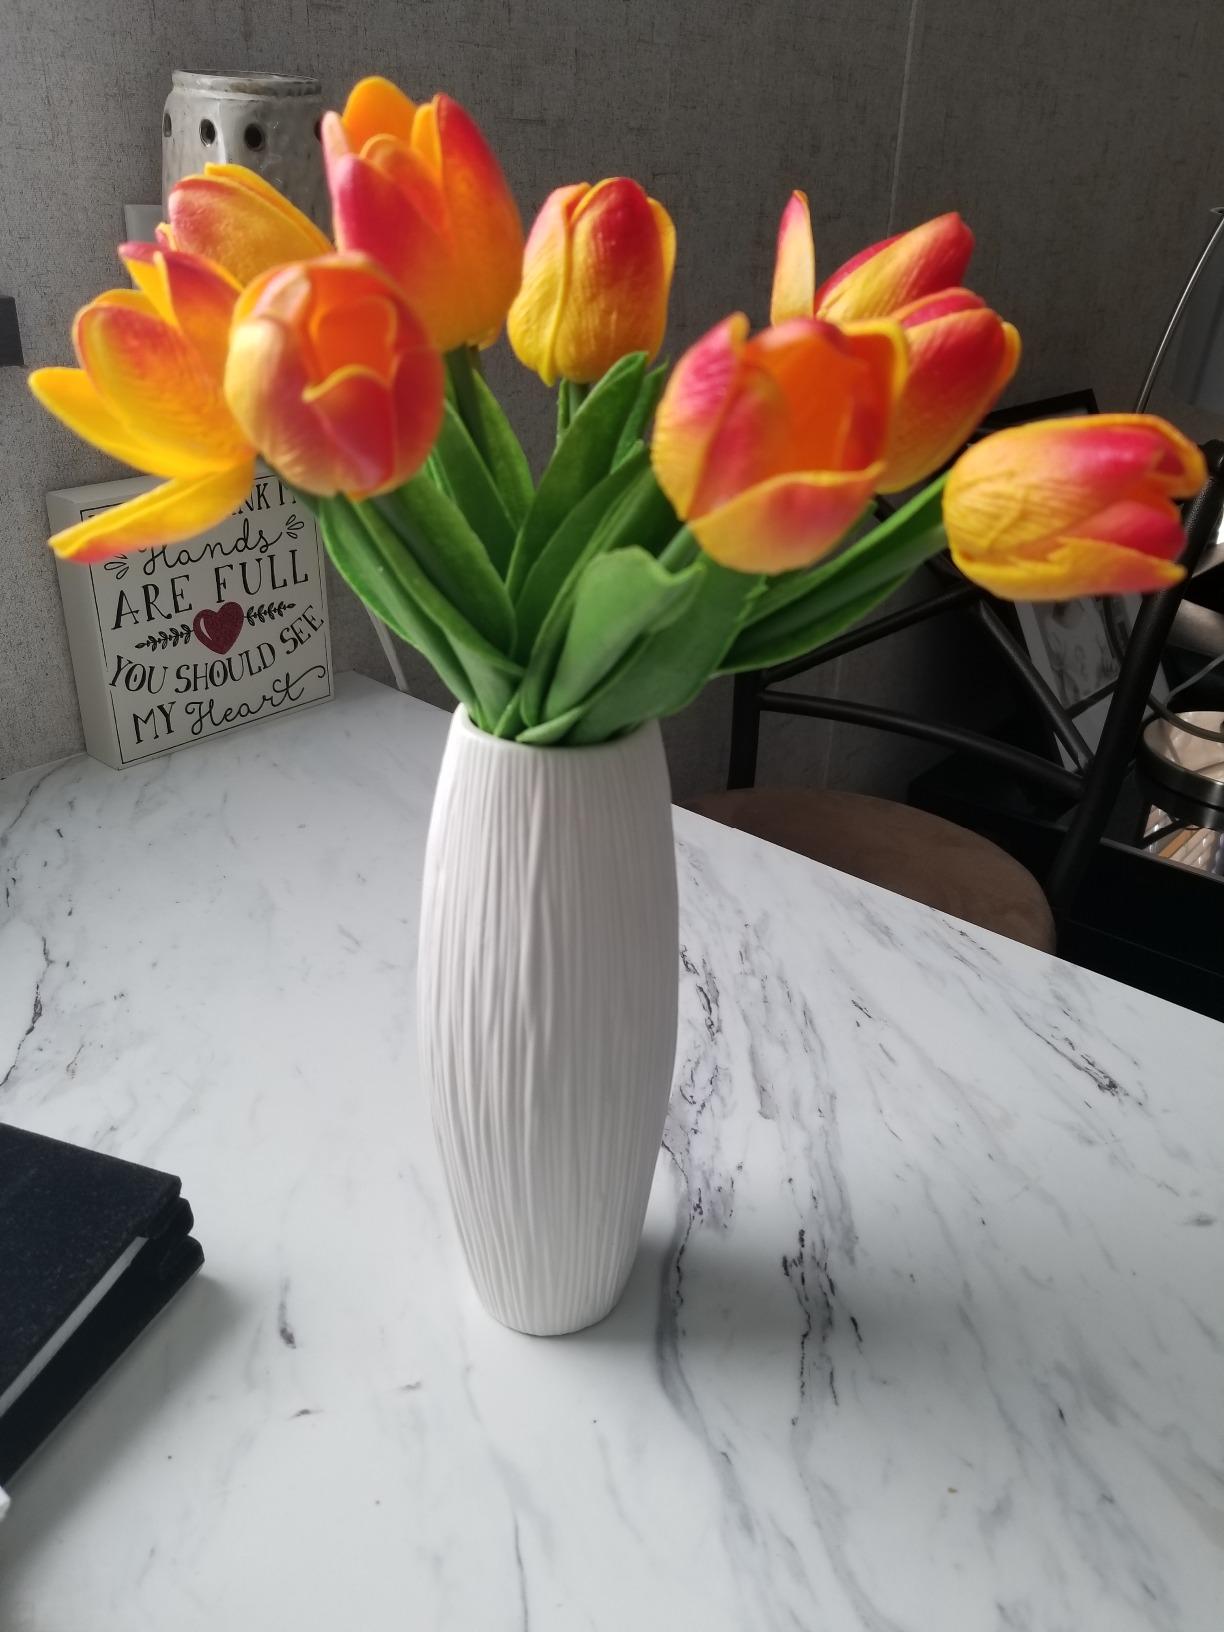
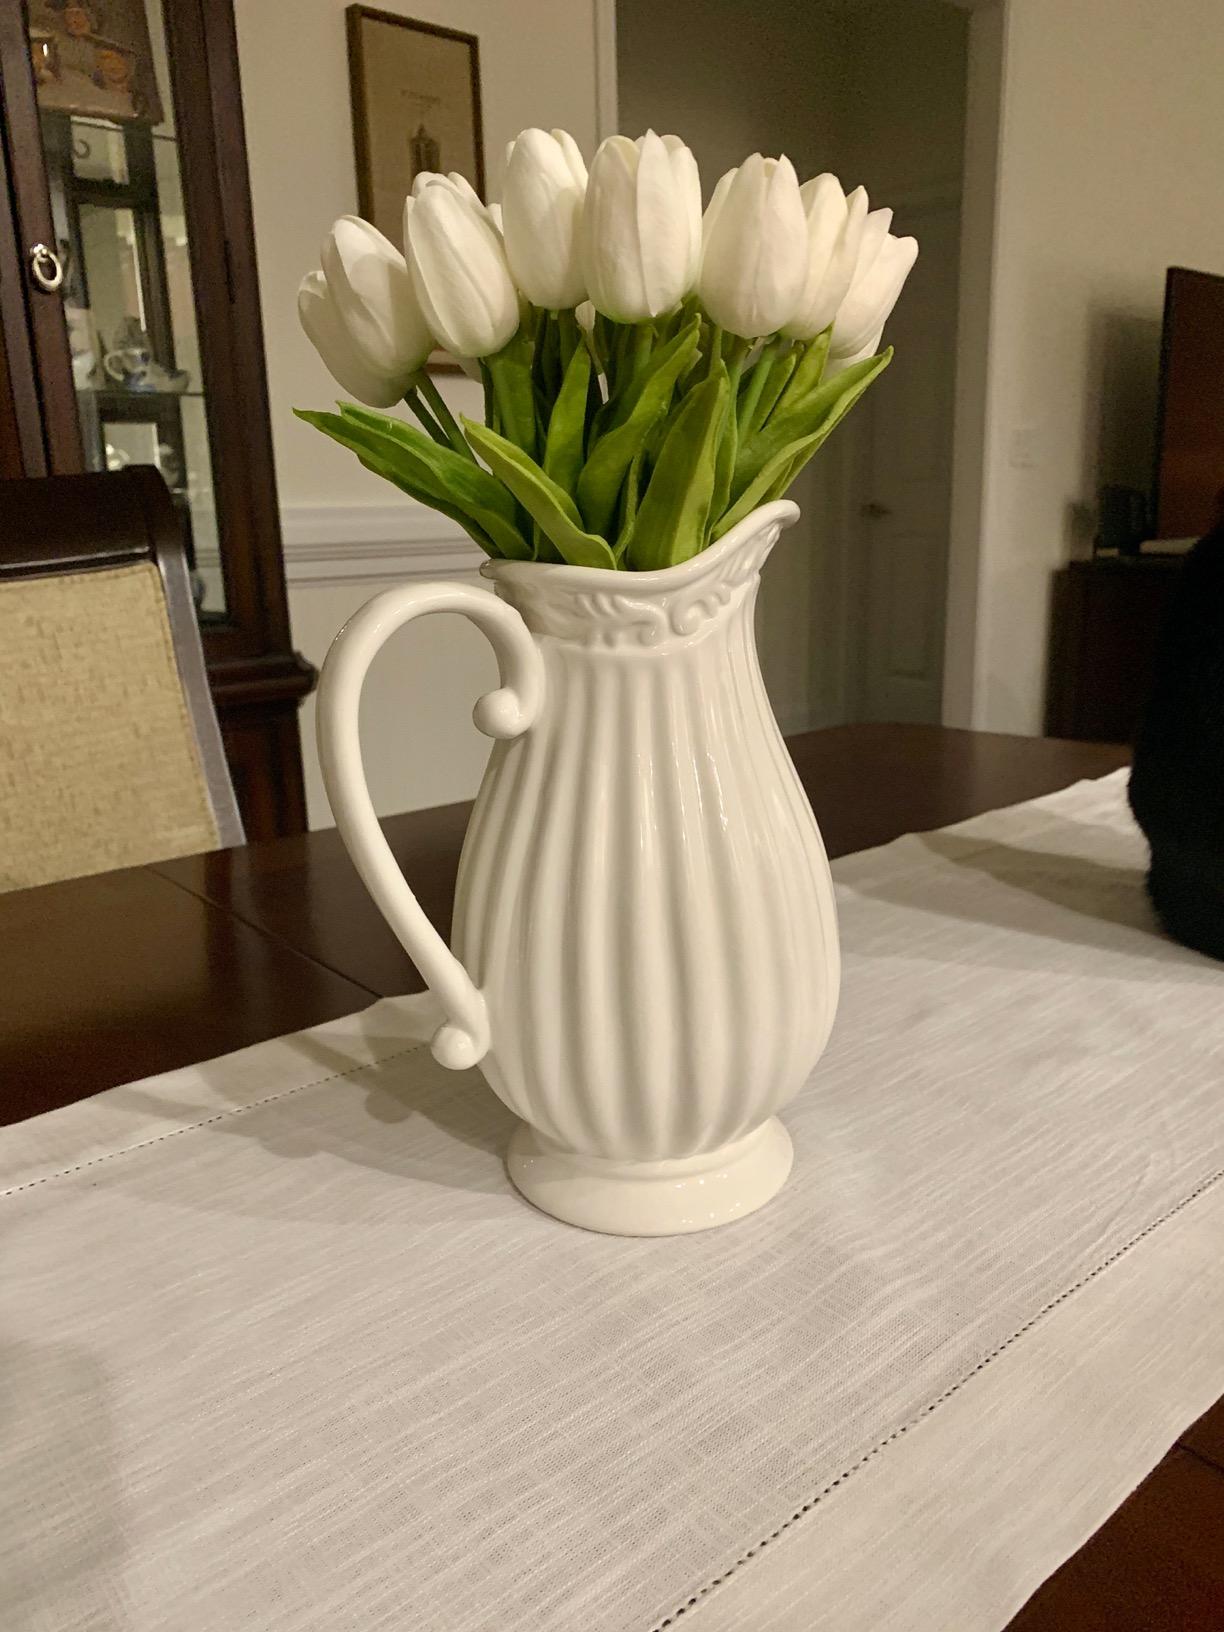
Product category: vase
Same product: no